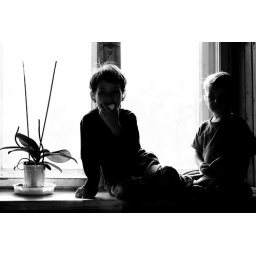
double portrait in kitchen window